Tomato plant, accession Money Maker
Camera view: horizontal (90 deg, fisheye); turntable rotation: 300 degrees
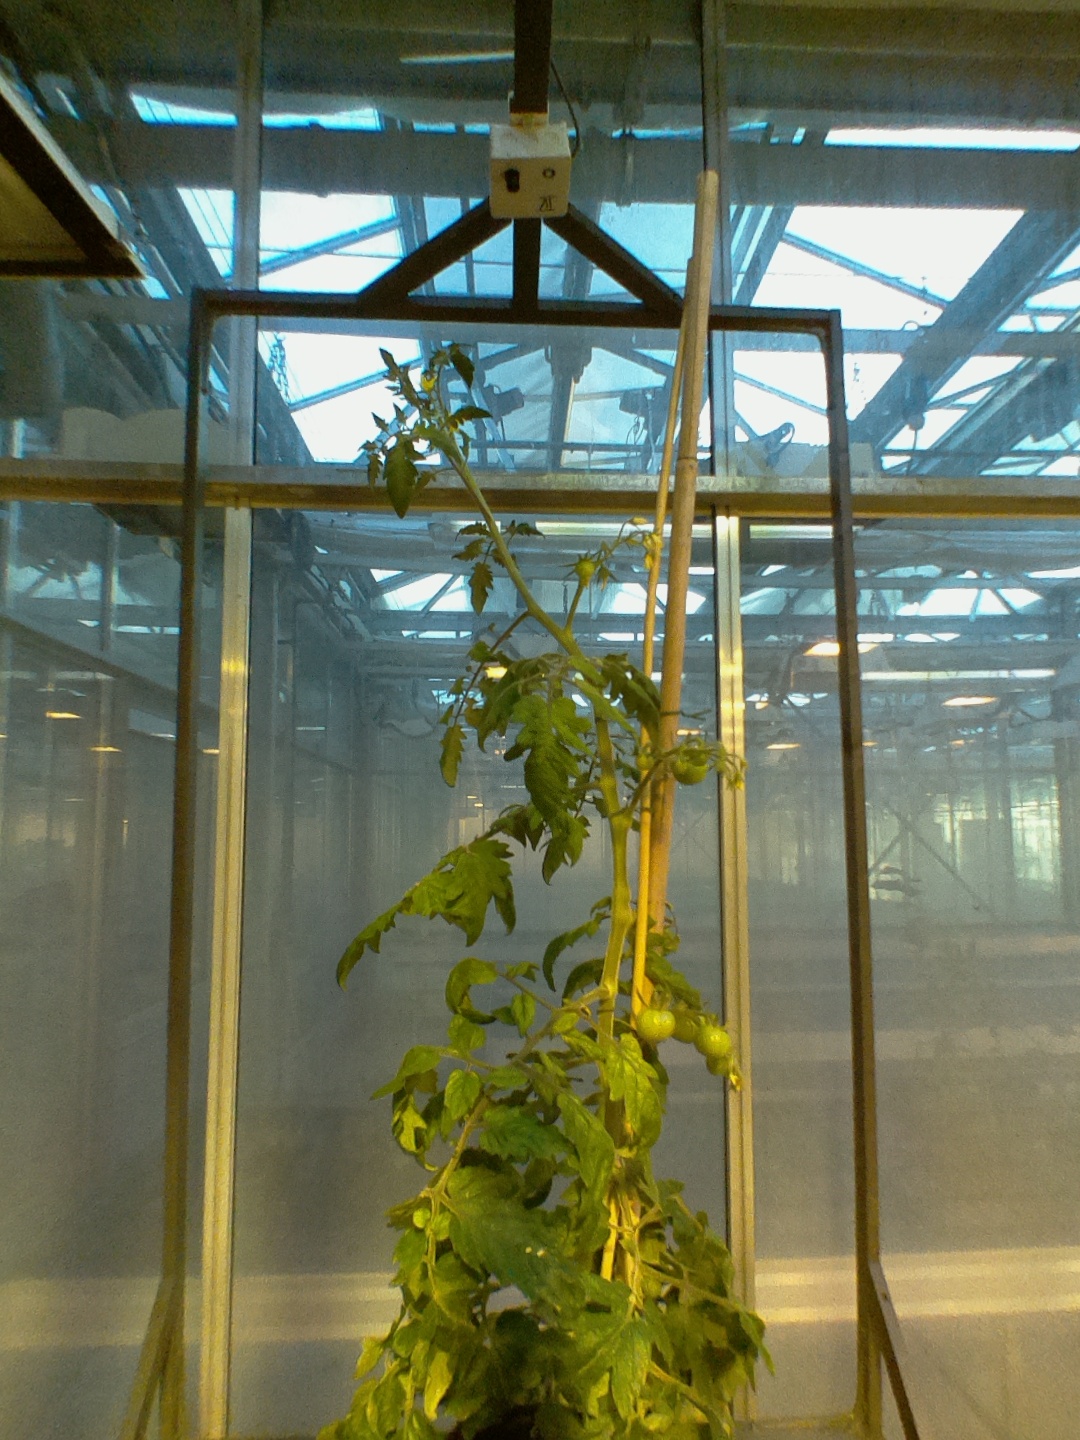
BBCH growth stage 75: 50%-60% of final fruit size